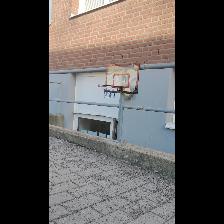
Label: NonHuman